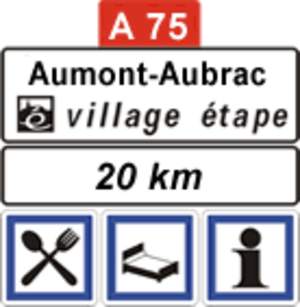
Panneau des Villages étapes - Aumont Aubrac
Village étape est un label officiel français attribué à des communes de moins de 5 000 habitants situées à proximité d'un grand axe routier national, c'est-à-dire autoroutes gratuites ou nationales.